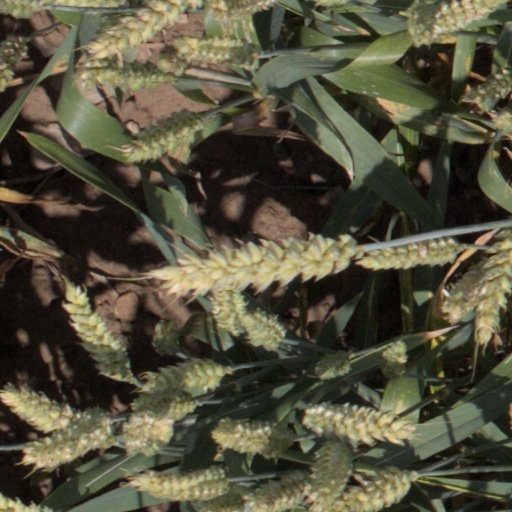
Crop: wheat